Serbia in the Middle Ages

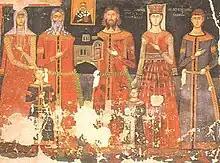
Possible representation of Serbian nobleman Paskač and his family, monastery Psača near Kriva Palanka, North Macedonia. Dated middle of the 14th century.

The attacks were renewed and by 1458 the Ottomans controlled the northern and central Serbia, reducing Serbia only to the strip of land with the capital Smederevo and its surroundings. Additionally, in such a diminished territory, internal strife broke out after the death of despot Lazar Branković in February 1458. Ruling class divided in two groups, one of which was for inauguration of a pro-Turkish man in order to appease the Ottomans while the other group was against it. Pro-Turkish Michael Angelović opened the gate to the company of Turks, but he was removed and captured while the Turks were killed. In an attempt to prolong the fall of the state, despot Lazar's daughter Maria Branković was married to the Bosnian heir apparent Stephen Tomašević, uniting the two lands as in the time of the migration to the Balkans. This has been done in an agreement and with cooperation from Hungary, but the Ottomans were against it, and even tried to capture young prince before he reached Smederevo in 1459. However, there was no practical gain from enthroning Stephen as Serbian despot in March 1459, as Bosnian kingdom was in only marginally better position than Serbia at the time. Instead of resurrecting the state, despot Stephen was the one who negotiated the surrender of Smederevo to the Ottomans, who in turn allowed the Bosnian entourage to leave the fortified city and entered the vacant Smederevo on 20 June 1459, which marks the end the medieval Serbian state. At the time, prince "drew on his shoulders the wrath and contempt of the entire Europe because of the Smederevo surrender, but he atoned himself four years later, when as the Bosnian king was killed during the Turkish conquest of Bosnia".